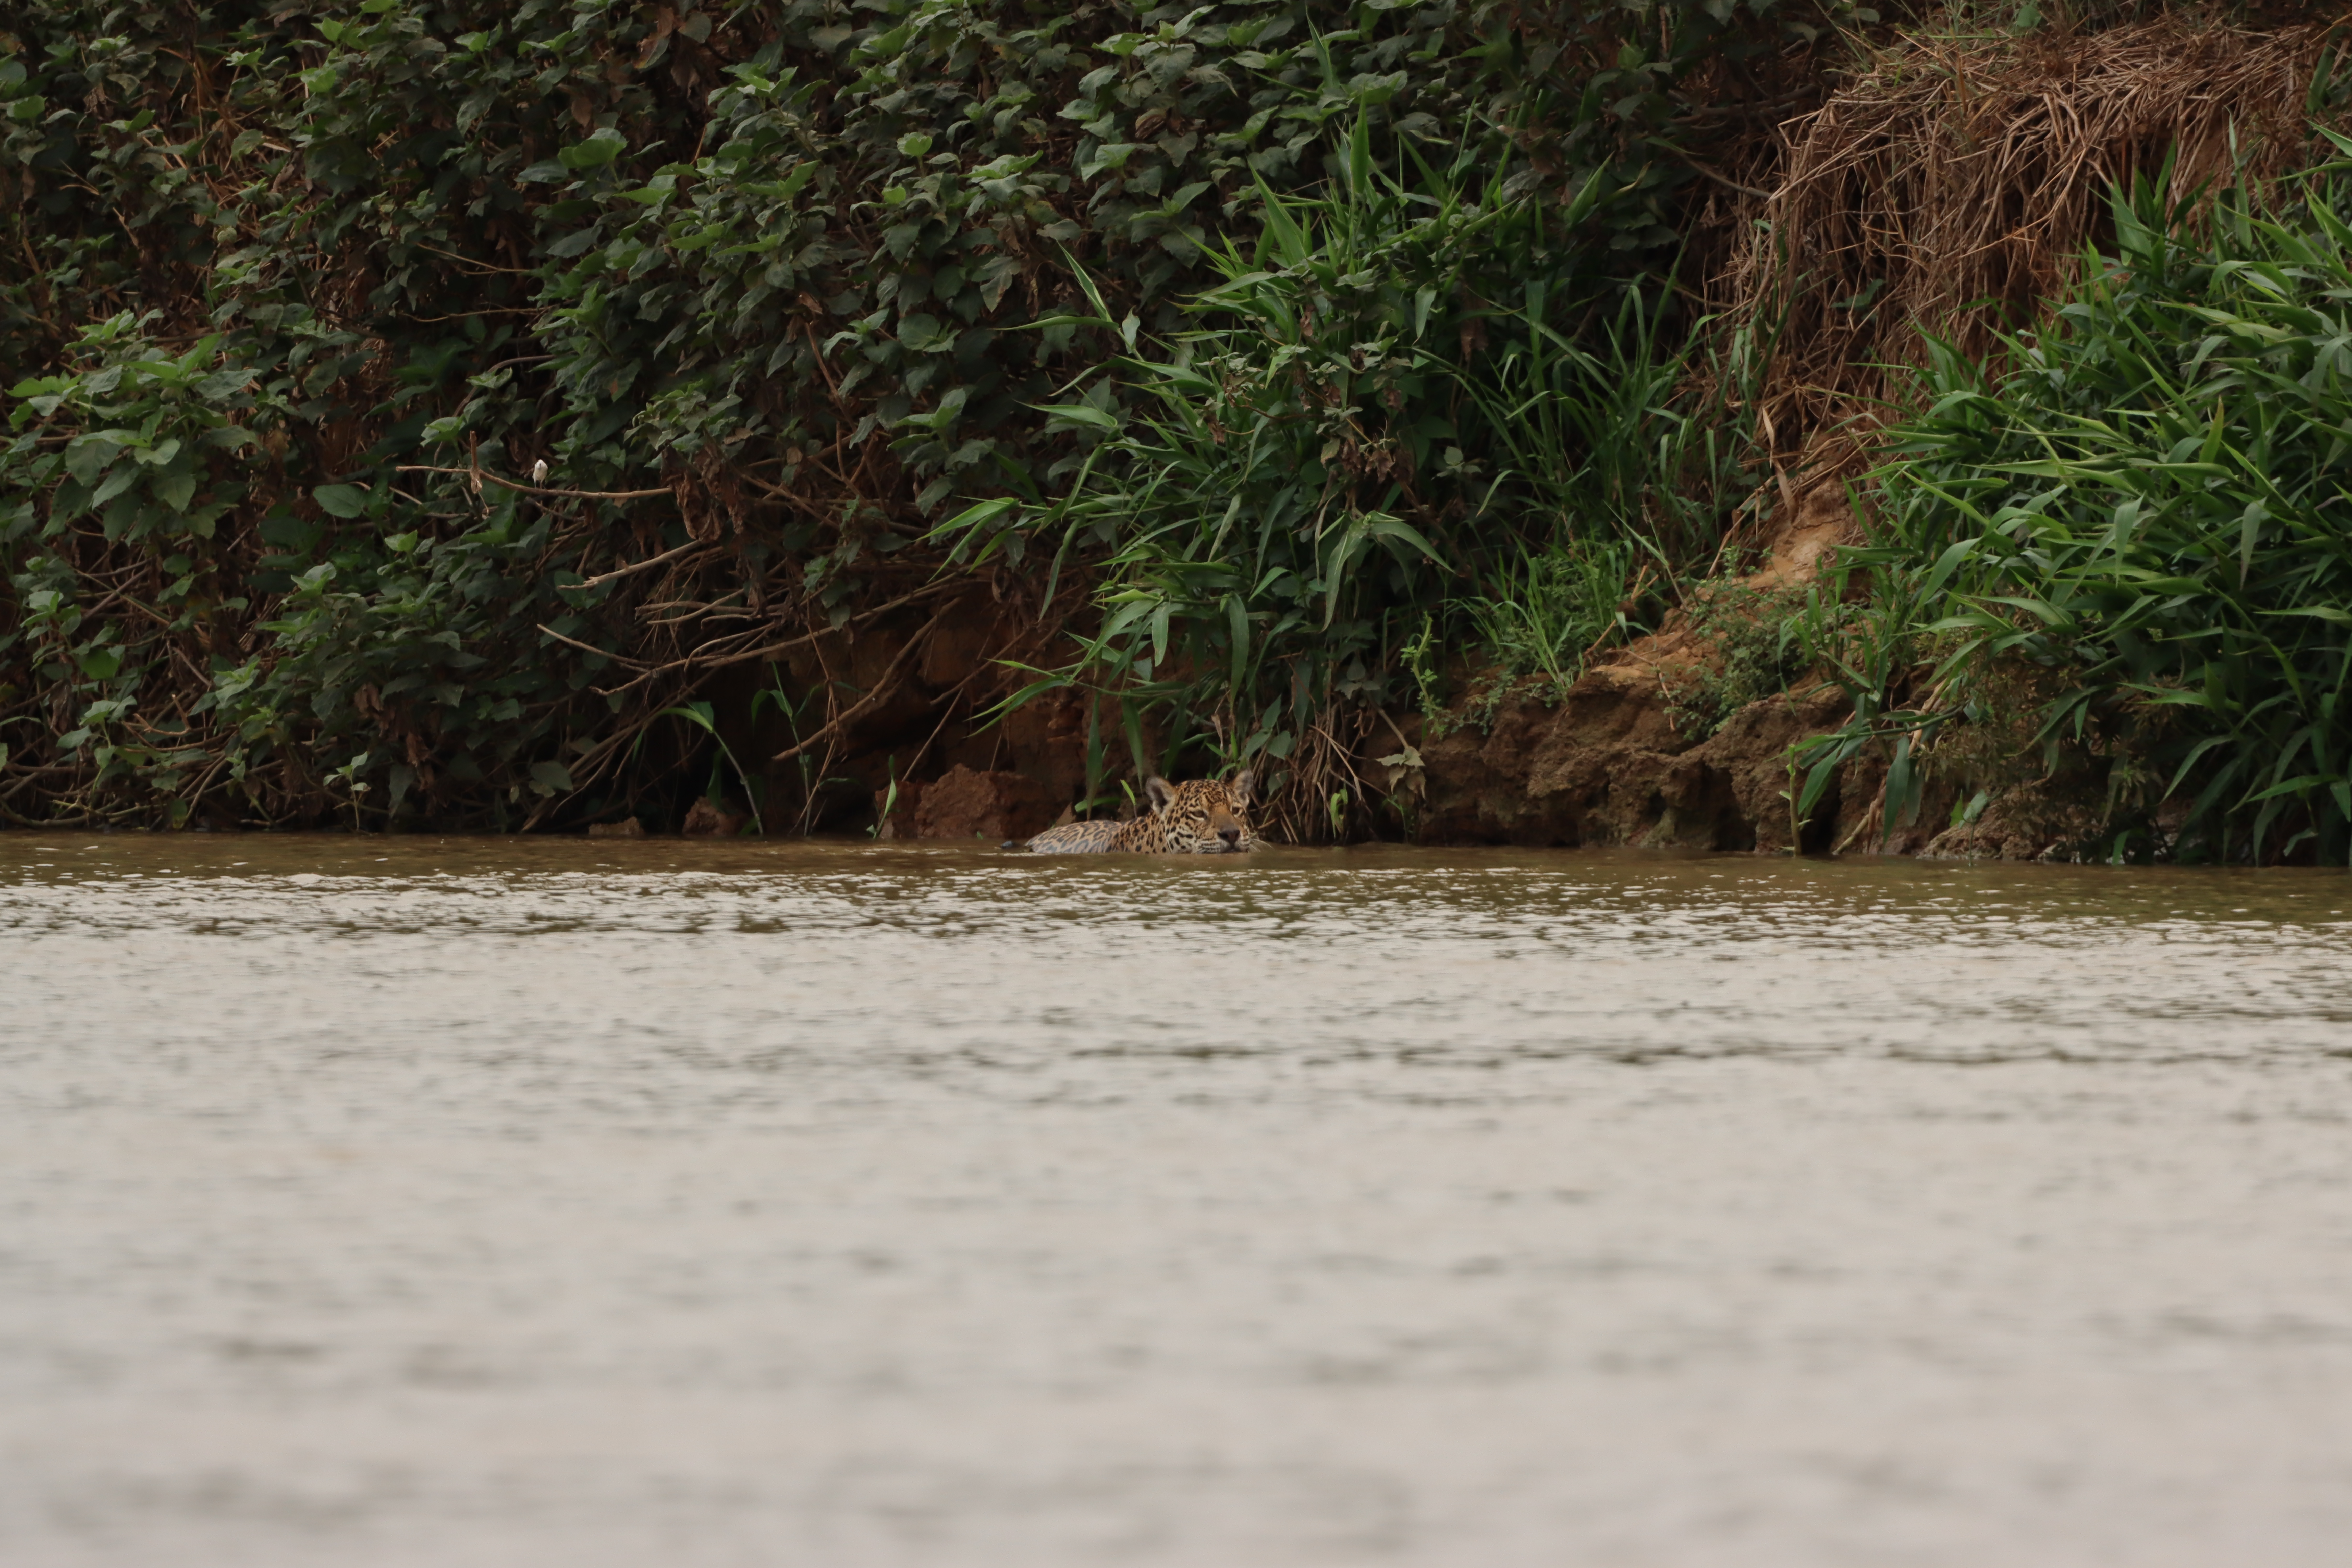
Jaguar: Solar